Wollemia

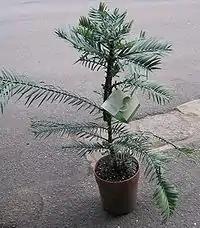
Cultivated "Wollemia nobilis"

"Home gardeners become accidental citizen scientists for Wollemi Pine" was the headline of a 2023 news article reporting results of an unusual conservation strategy underway since 2005. Ten years after safeguarding of rooted branch cuttings had been initiated in botanic gardens around the world, commercial growers were authorized to receive surplus cuttings to propagate for sales to their own customers. This unusual management decision for an endangered plant owed to the "huge public interest in this rare tree" and as an experiment to test whether commercial availability would serve "to protect wild populations from illegal collecting."